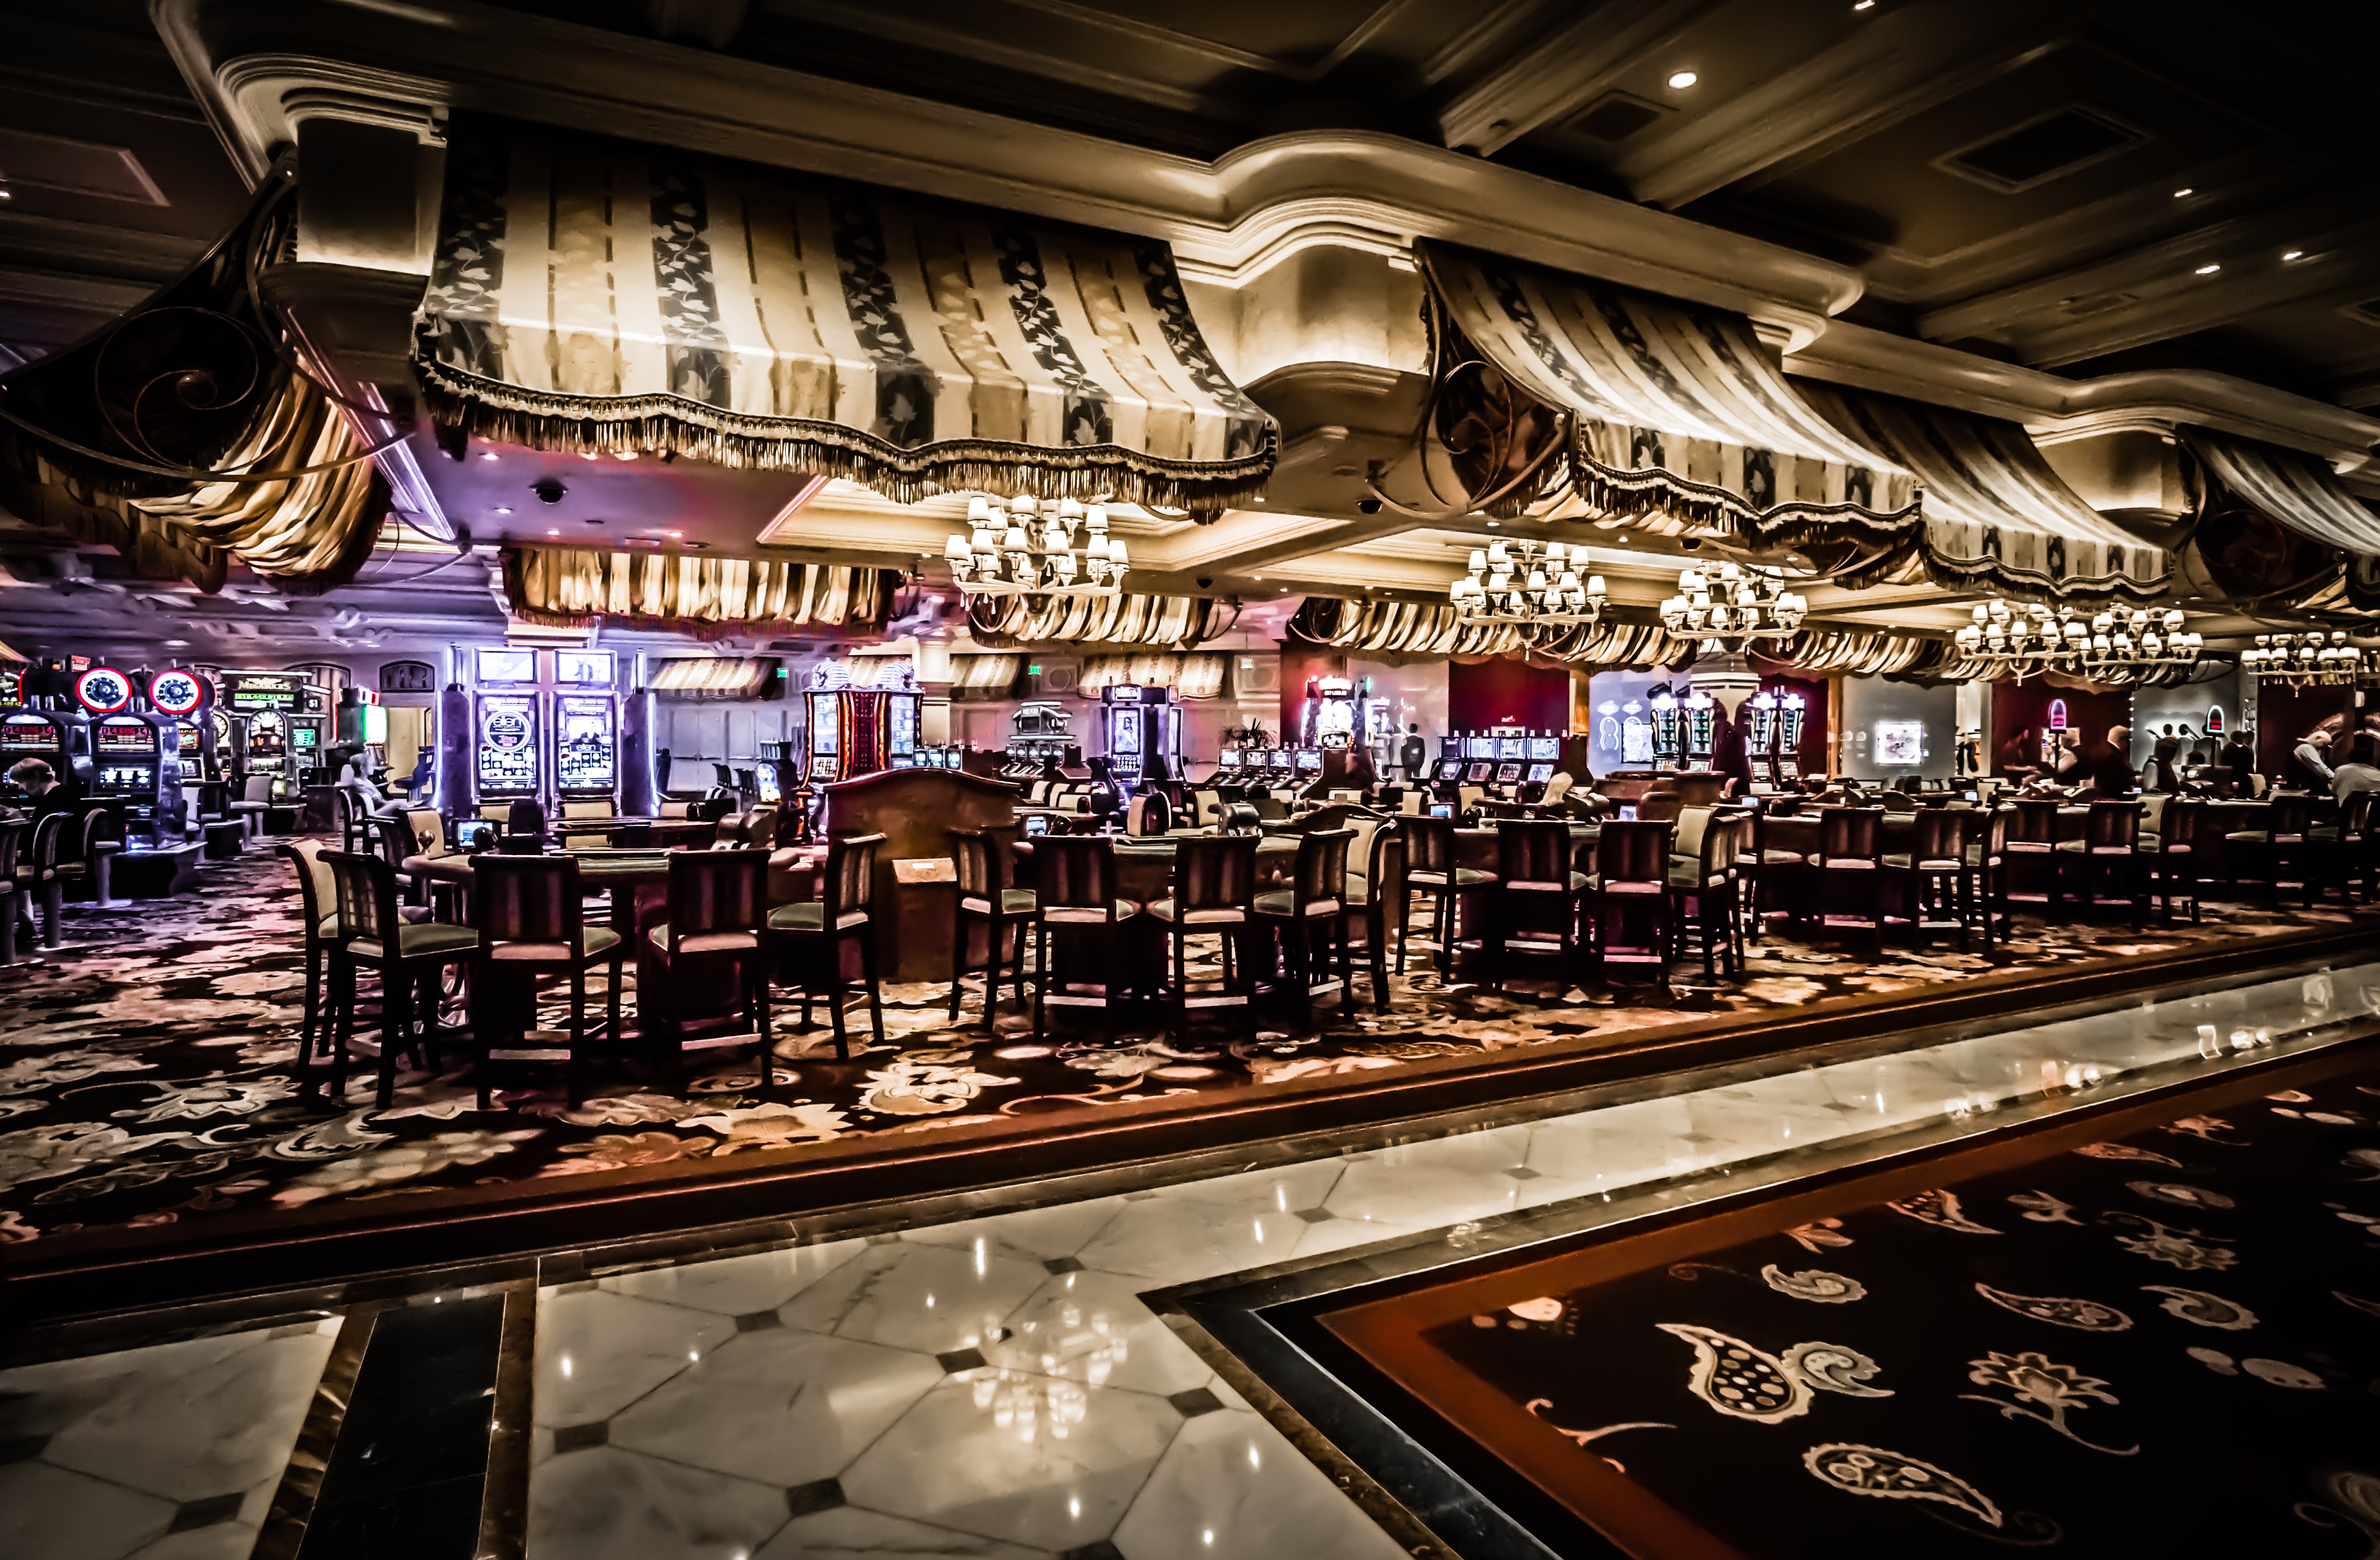
building, restaurant, bar, money, tourism, nevada, casino, entertainment, nightclub, las vegas, las vegas strip, function hall